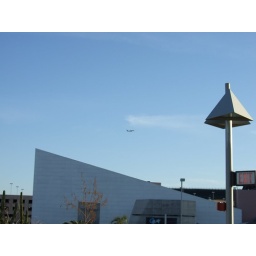
airplane taking off from sky harbor over the science center